On the Banks of the Wabash, Far Away

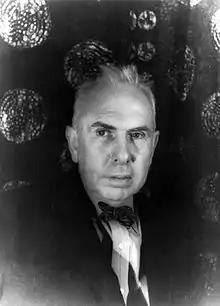
Paul Dresser's younger brother, Theodore Dreiser

Paul Dresser, a prominent 19th-century lyricist and music composer, was born in Terre Haute, Indiana. Dresser’s boyhood home was near land adjacent to the Wabash River, the primary internal waterway in the state of Indiana. He later became a traveling musician, comedian, and actor who also composed music for the acts. In 1893 Dresser joined Howley, Haviland and Company, a Tin Pan Alley music publisher based in New York City, as a silent partner. In 1896, after more than twenty years of traveling the country as a performer, Dresser grew tired of the theater and turned his attention to composing music and his music publishing business. By that time Dresser was a nationally-known talent who had traveled throughout the United States. While he occasionally returned to Terre Haute for performances and brief visits, Dresser's songs and letters to his friends often reminisced about Indiana and his childhood home.